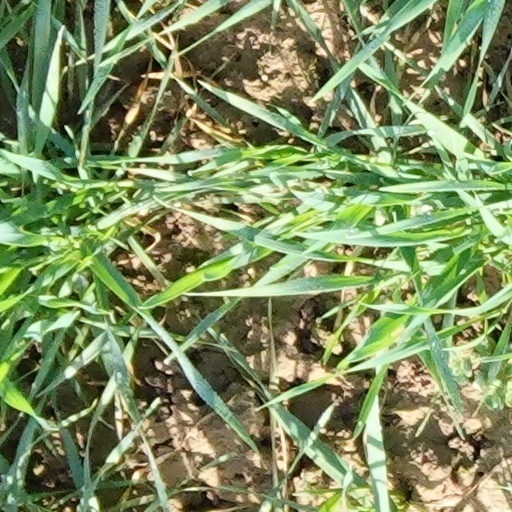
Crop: wheat